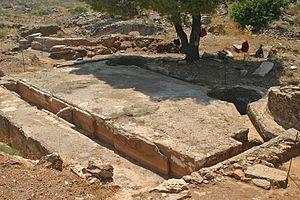
Des revenus, en grec ancien Πόροι ἢ περὶ Προσόδων, Poroi e peri Prosodon, « Revenus » — est un opuscule de Xénophon, probablement écrit en -355, peu de temps avant sa mort, alors qu'il résidait vraisemblablement à Corinthe, et portant sur une modification de la politique d'immigration d'Athènes, le développement du commerce et du négoce maritime et le développement de l'exploitation des mines d'argent de Laurion. Xénophon conseille à Euboulos, le dirigeant athénien de l'époque, de favoriser l'intégration des métèques, d'encourager le commerce maritime et d'exploiter les mines d'argent du Laurion.
Les mines du Laurion sont d'anciennes mines de cuivre, de plomb mais surtout connues pour l'argent qu'elles ont produit. De nombreux vestiges en marquent encore le paysage de la pointe méridionale de l'Attique, entre Thorikos et le cap Sounion, à une cinquantaine de kilomètres au sud d'Athènes, en Grèce.